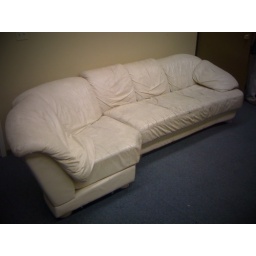
college couch in the green room @ little fox